Sanders' Knoxville Raid

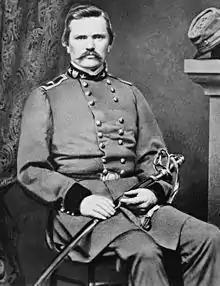
Simon B. Buckner

Sanders hoped to destroy the major bridge that carried the East Tennessee and Georgia Railroad over the Tennessee River at Loudon, about southwest of Knoxville. This bridge was found to be guarded by a force too strong to be overwhelmed, so Sanders headed for Lenoir's Station instead. On June 19 at 8 am, the Union cavalry descended on Lenoir's, capturing 65 Confederates and three iron 6-pounder field guns. Sanders' raiders cut the telegraph line, burned the depot, seized 75 horses and mules, and destroyed 2,500 weapons, 5 pieces of artillery, ammunition, and military equipment. The Union horsemen moved along the railroad, cutting the telegraph line and tearing up track at intervals of about . That evening, when west of Knoxville, Union skirmishers encountered some Confederate pickets and Dr. James Harvey Baker, who was armed with a rifle and pistol and intending to join in the defense of the city. Believing Baker was a Confederate soldier, they chased him into his house, fatally wounding him, but not before he wounded one of the Union cavalrymen.